Environment of Karachi

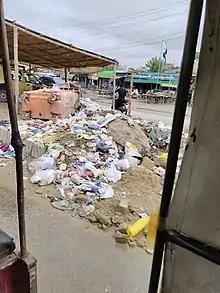
The picture shows trash lying in the centre of the street. The city has suffered significant harm due to poor administration. People leave trash on the highways, but the local authority never picks it up or even looks at it.

Littering is the criminal throwing of inappropriate man-made objects, unremoved, onto public and private properties. The Karachi Metropolitan Corporation have suffered due to mismanaged administrative and financial affairs and are now facing serious difficulties in discharging basic duties such as collection and disposal of municipal garbage from important residential areas.